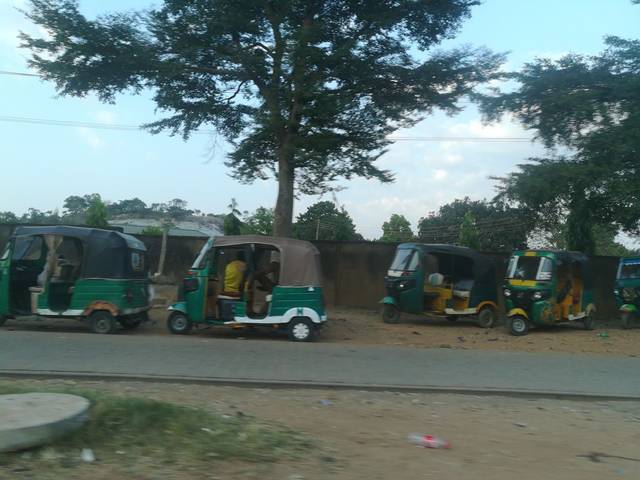
Region: Nigeria
Coordinates: 9.064, 7.413